Havina Hede

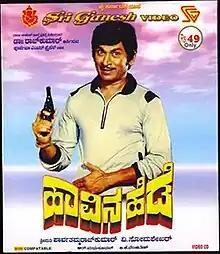
VCD cover

Havina Hede is a 1981 Indian Kannada-language action film directed by V. Somashekhar and produced by Parvathamma Rajkumar. The film featured Rajkumar and Sulakshana playing the pivotal roles. The film was written by M. D. Sundar and had lyrics and dialogues written by Chi. Udaya Shankar.